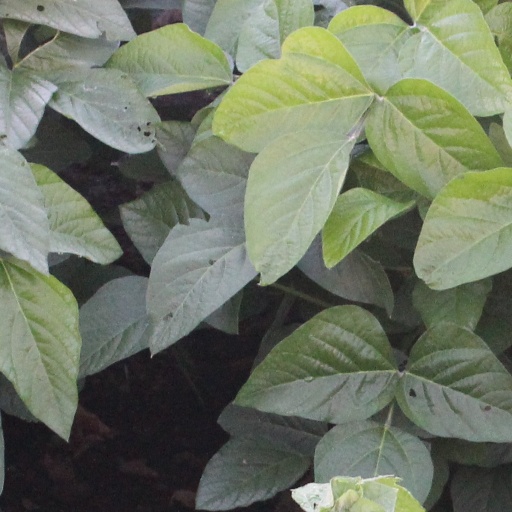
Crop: soybean